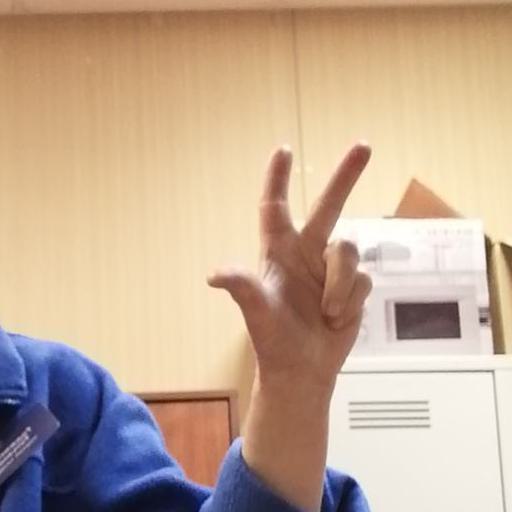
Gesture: three2